Lorenzo Bettini

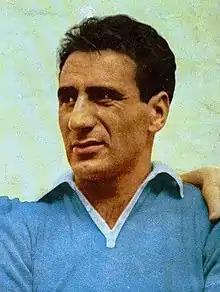
Bettini with Lazio in 1955

Lorenzo Bettini (born 15 January 1931 in Villanuova sul Clisi; died 21 January 2008 in Gavardo) was an Italian professional football player.